Newland, Kingston upon Hull

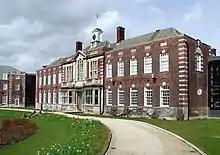
Former 'Kingston upon Hull Municipal Training College' of 1913, now part of Hull University (2008)

The Beverley-Hull road, which passed through Newland was turnpiked by an act of Parliament of 1744, the Yorkshire Roads (No. 2) Act 1743 (17 Geo. 2. c. 25), with a toll bar established at Newland, at a place called "Newland Bridge". In 1764 the act was extended in duration, with the road from Newland Bridge to Cottingham added to the trustees' responsibilities.